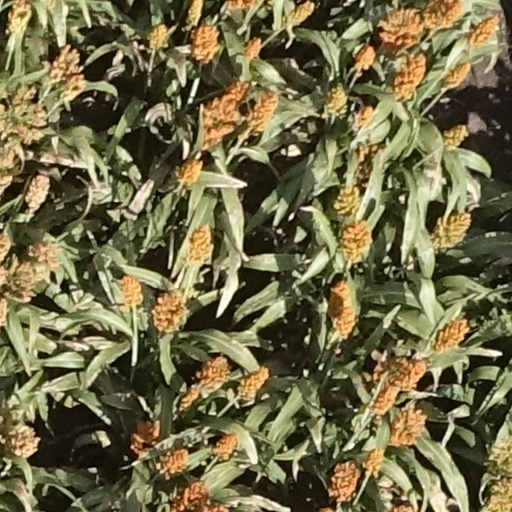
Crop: sorghum